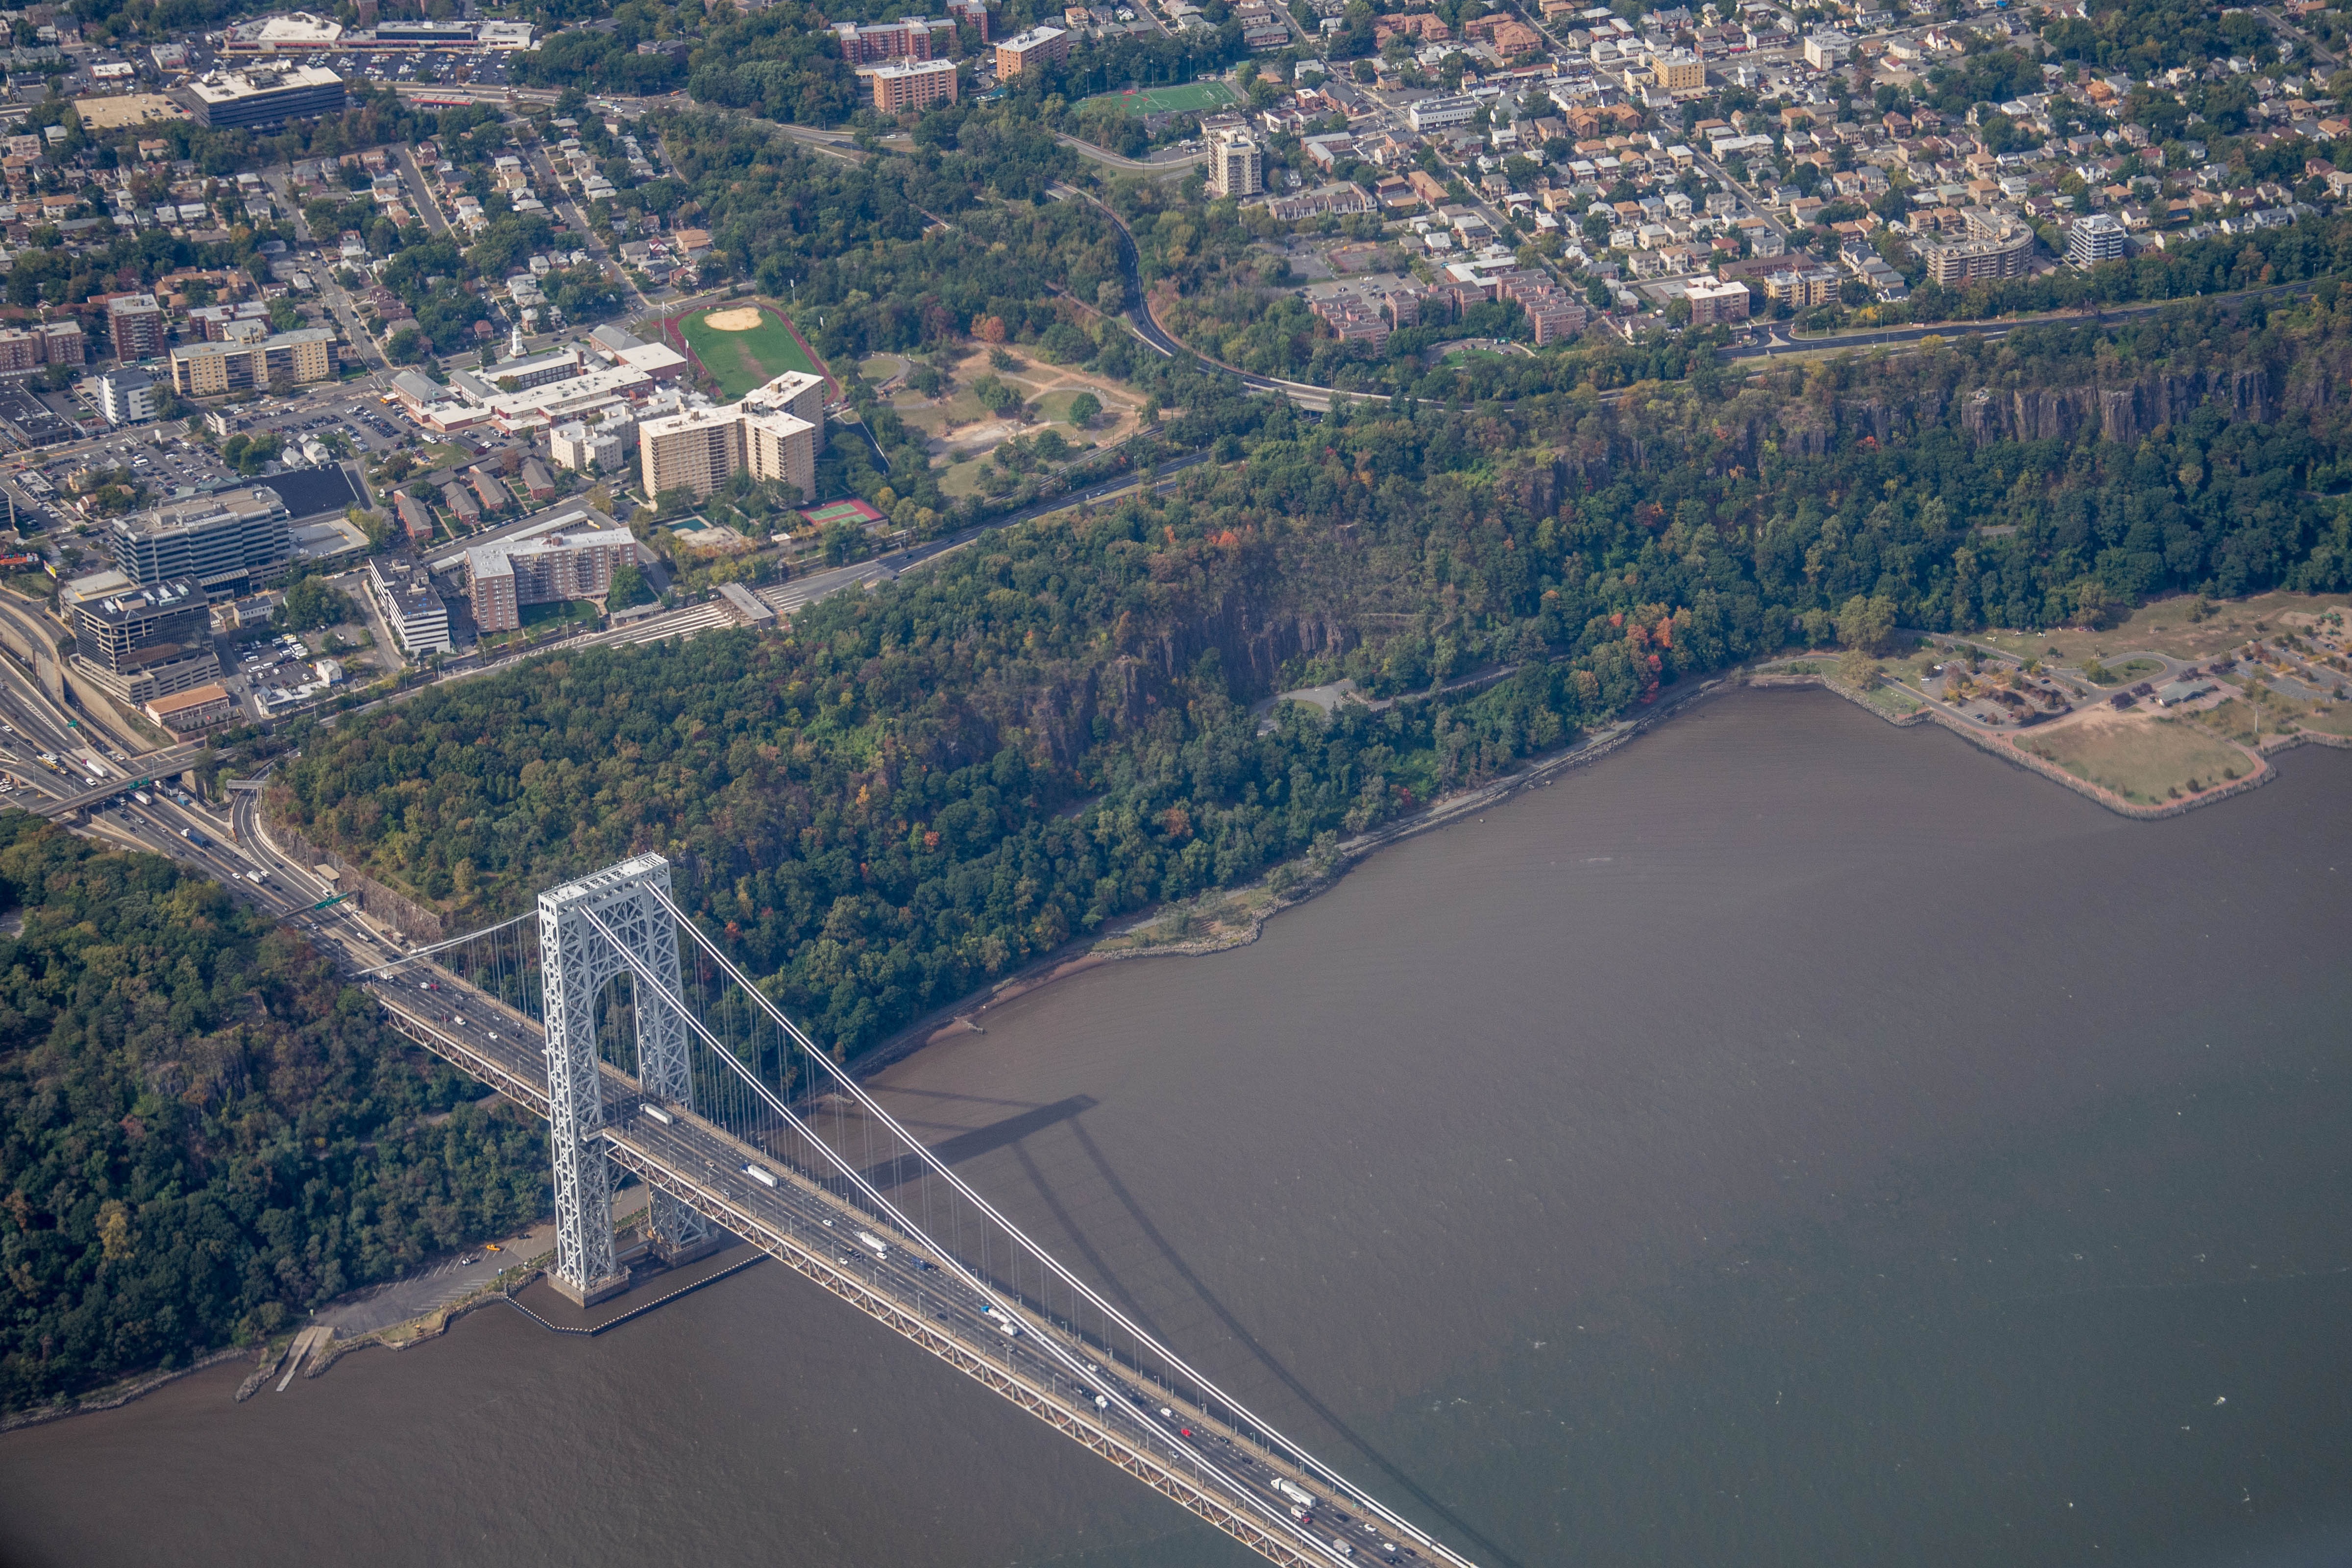
architecture, road, bridge, skyline, highway, new york, panorama, america, reservoir, aerial view, infrastructure, bird's eye view, aerial photography, atmosphere of earth, controlled access highway